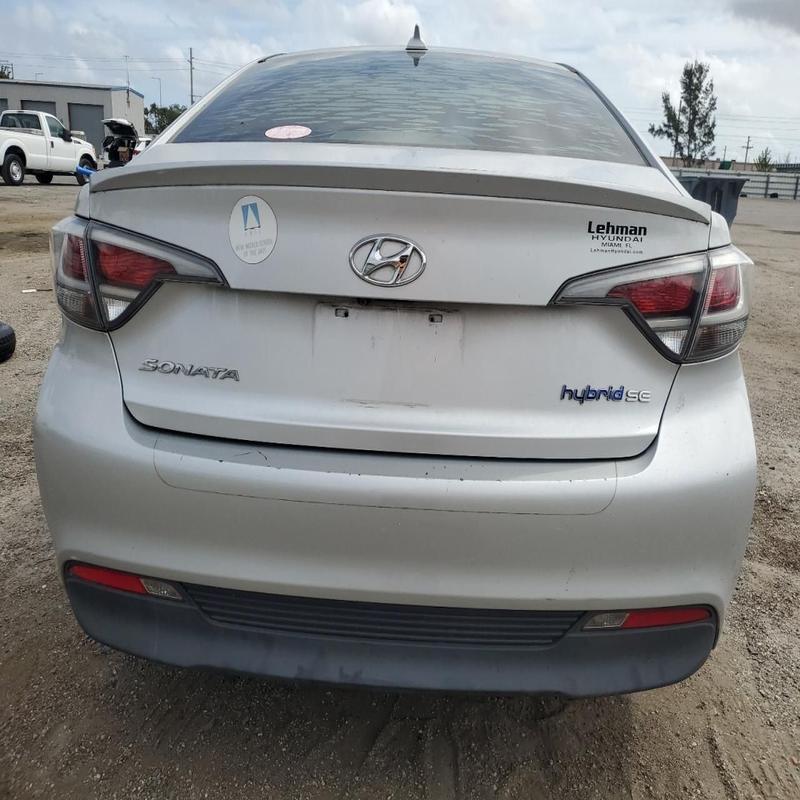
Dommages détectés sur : pare-choc arrière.
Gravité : mineur